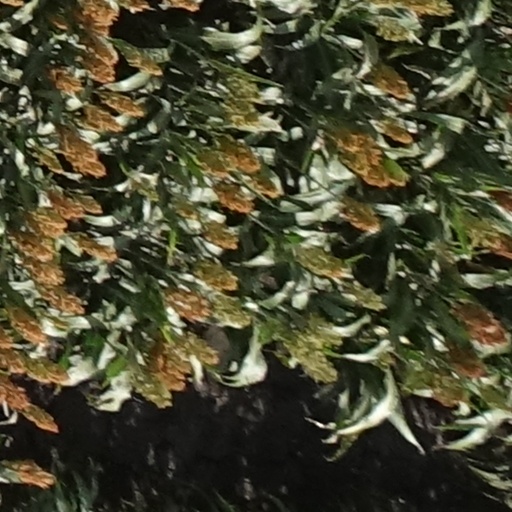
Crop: sorghum